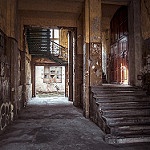
Label: street